Margaret Bert

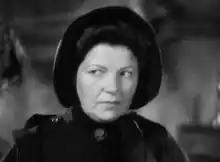
Bert in the 1936 film "San Francisco"

Margaret Bert (June 4, 1896 – May 1, 1971) was an American character actress who was most active from the 1930s through the 1950s.